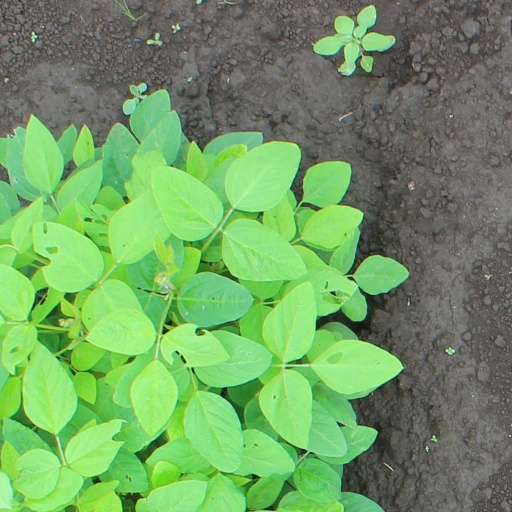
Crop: soybean